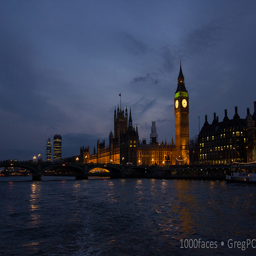
A view of the Royal Palace and Big Ben Clock Tower from the water.
A bright clock tower on a cloudy night
The water next to a castle is illuminated by the lights.
A clock tower that is standing next to the water.
A clock tower is part of the skyline of a city beside the water.